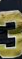
Number: 3